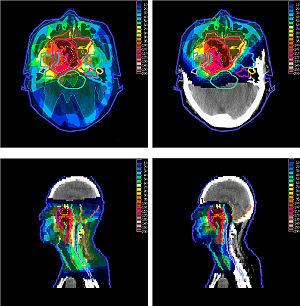
La physique médicale est une branche de la physique appliquée qui regroupe les applications de la physique en médecine. Elle concerne essentiellement les champs de la radiothérapie, de l'imagerie médicale, de la médecine nucléaire et de la radioprotection. Le physicien médical, anciennement appelé radiophysicien ou physicien d'hôpital, est la personne experte des activités de physique médicale. Il est responsable des aspects techniques relatifs à la production et l'utilisation médicale des rayonnements ionisants ou non au sein de l'établissement de santé, ainsi que de l'optimisation et/ou de la planification des taches associées à la physique médicale. Le physicien médical est un professionnel de santé inscrit dans le code de la santé public.